Desmond Tutu

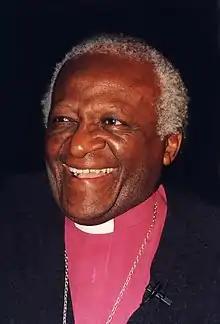
Tutu at the Embassy of South Africa, Washington, D.C., in September 1997

After Philip Russell announced his retirement as the Archbishop of Cape Town, in February 1986 the Black Solidarity Group formed a plan to get Tutu appointed as his replacement. At the time of the meeting, Tutu was in Atlanta, Georgia, receiving the Martin Luther King, Jr. Nonviolent Peace Prize. Tutu secured a two-thirds majority from both the clergy and laity and was then ratified in a unanimous vote by the synod of bishops. He was the first black man to hold the post. Some white Anglicans left the church in protest. Over 1,300 people attended his enthronement ceremony at the Cathedral of St George the Martyr on 7 September 1986.